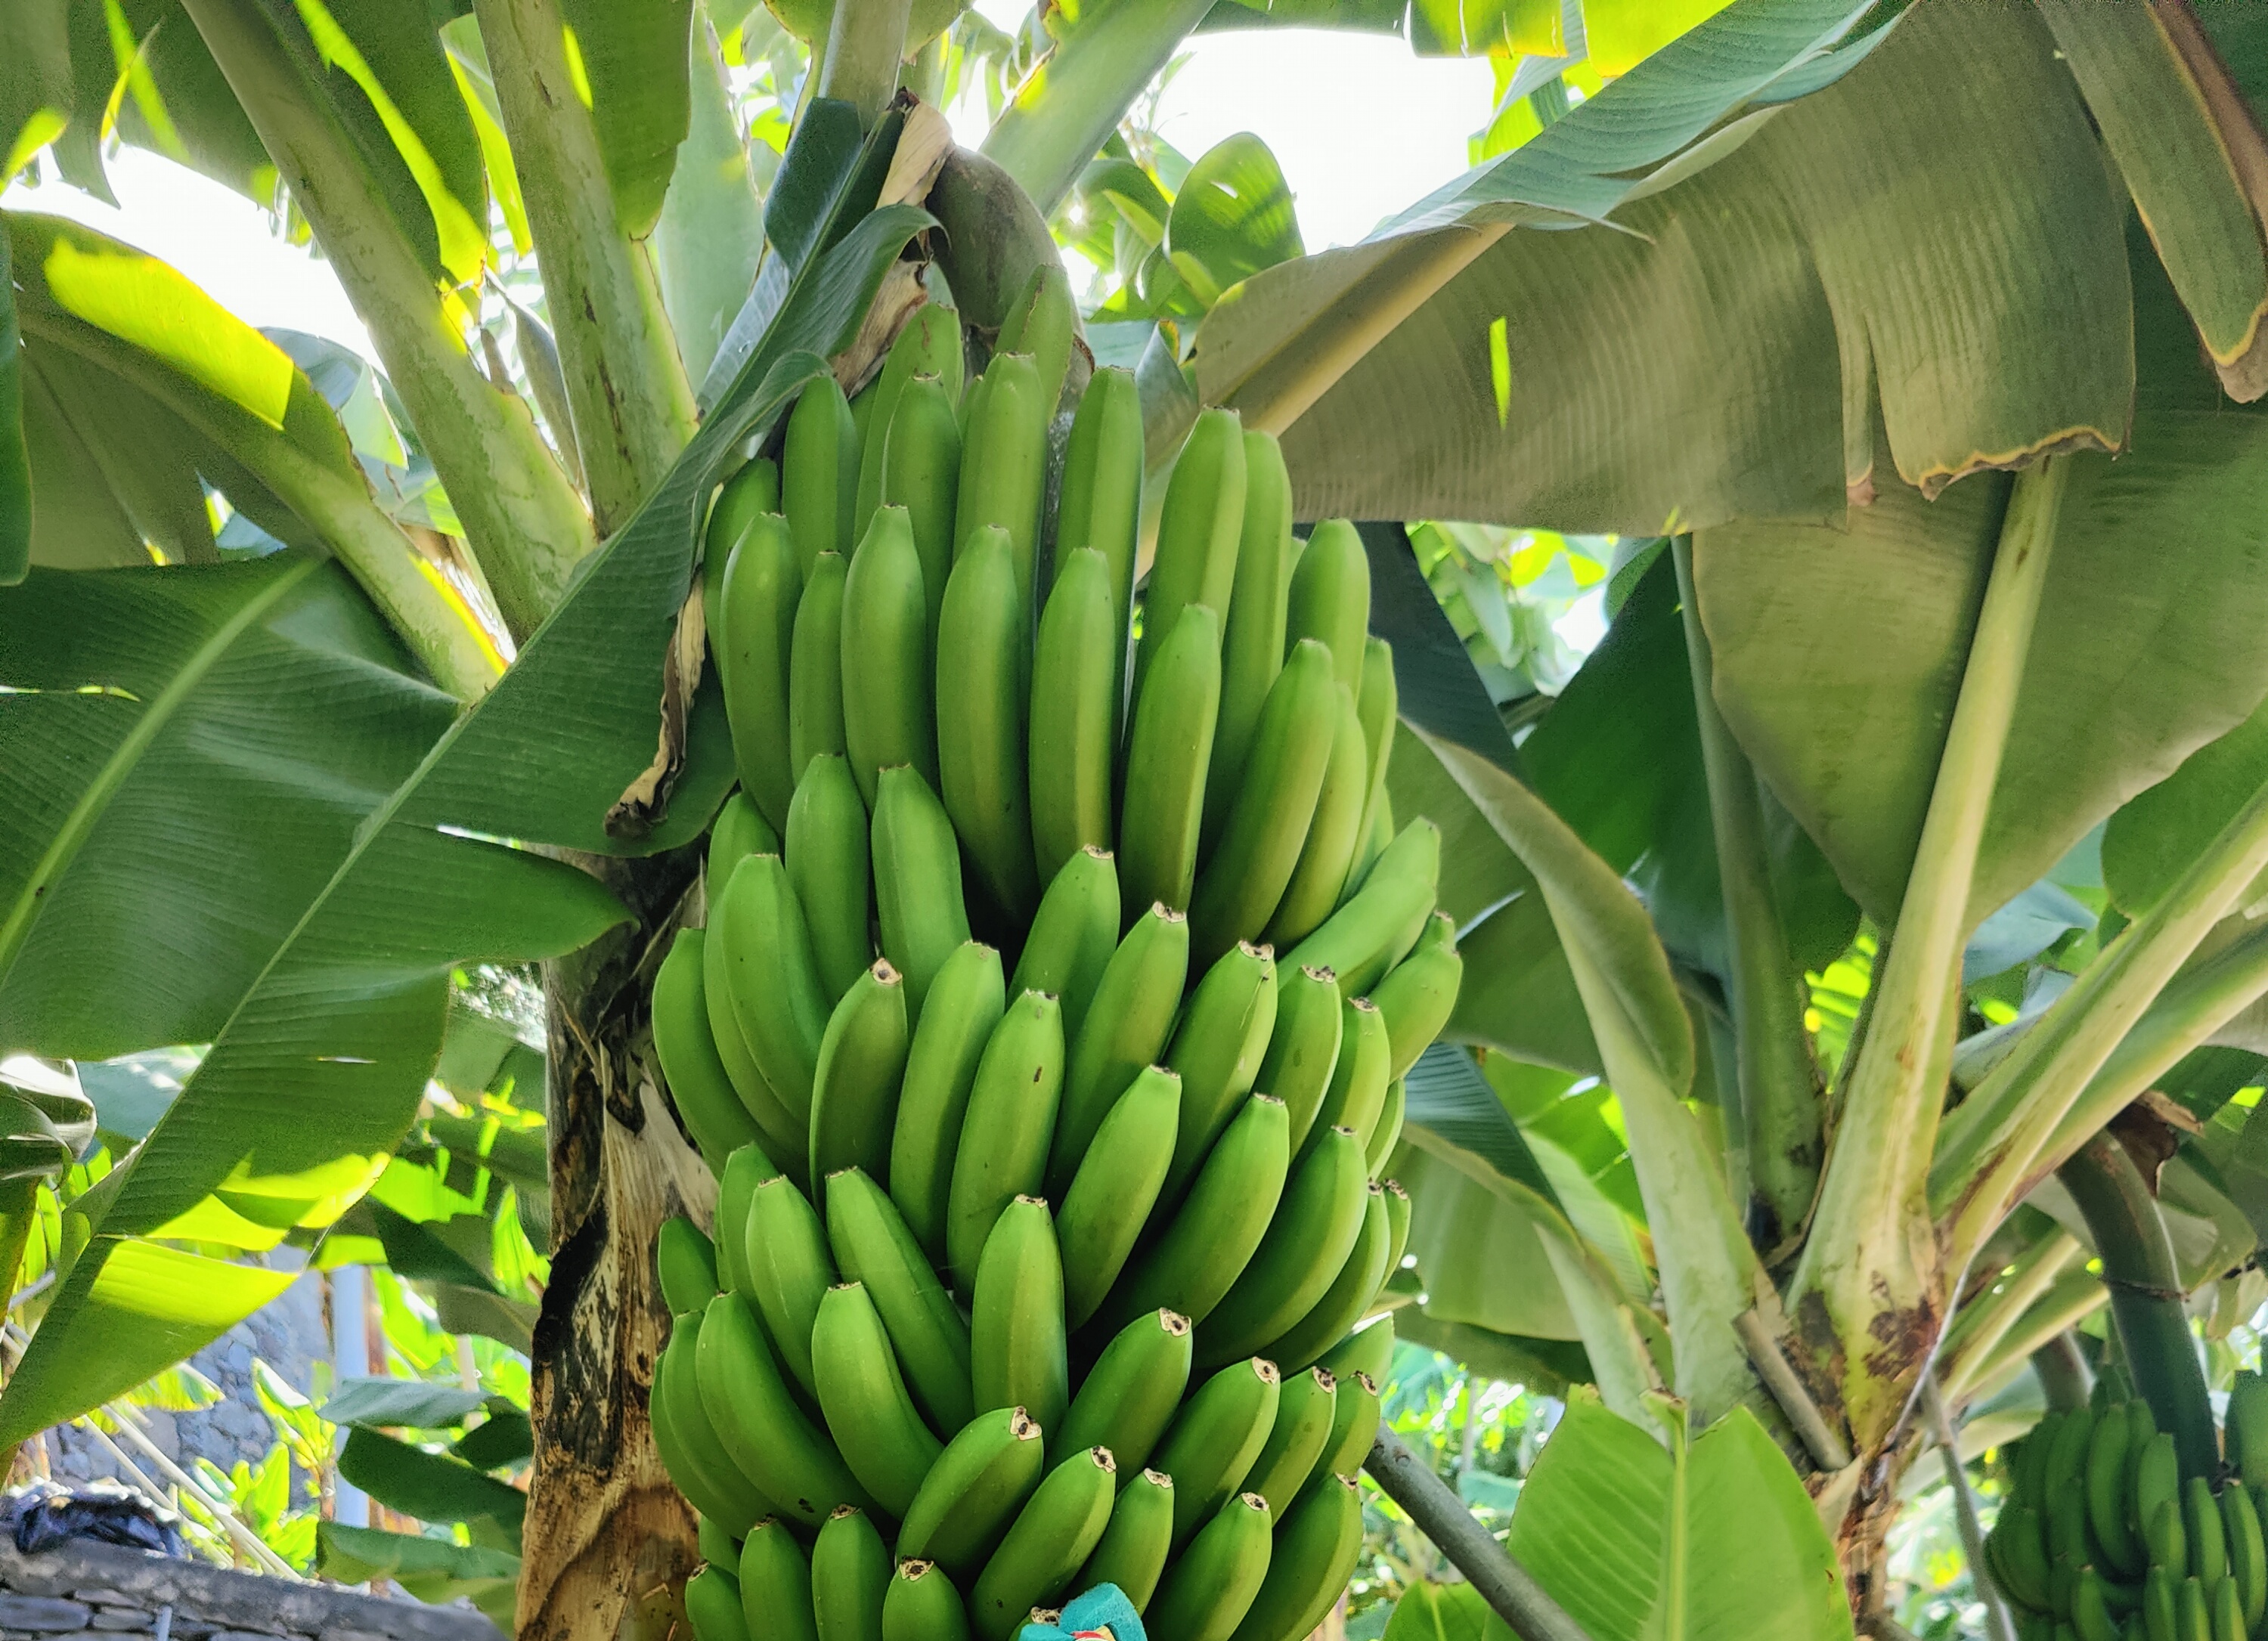
Label: Cut